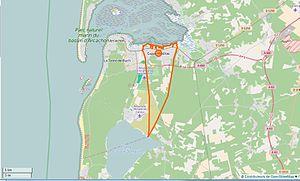
Gujan-Mestras Limite communale This map was created from OpenStreetMap project data, collected by the community. This map may be incomplete, and may contain errors. Don't rely solely on it for navigation.
Gujan-Mestras est une commune du Sud-Ouest de la France, dans le département de la Gironde, en région Nouvelle-Aquitaine.